Alyna

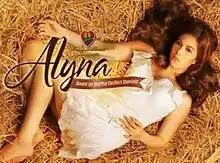
Title card

Alyna is a Philippine television drama series broadcast by ABS-CBN. The series is based on the Filipino pocket book novel "Dominic" created by Martha Cecilia, the series is thirteenth installment of "Precious Hearts Romances Presents". Directed by FM Reyes and Cathy Garcia-Molina, it stars Shaina Magdayao, Kaye Abad, Francine Prieto, Jason Abalos and Sid Lucero. It aired on the network's "Hapontastic" line up and worldwide on TFC from September 20, 2010 to February 11, 2011, replacing "Precious Hearts Romances Presents: Impostor" and was replaced by "The Price is Right" and "I Love You So (Autumn's Concerto)".